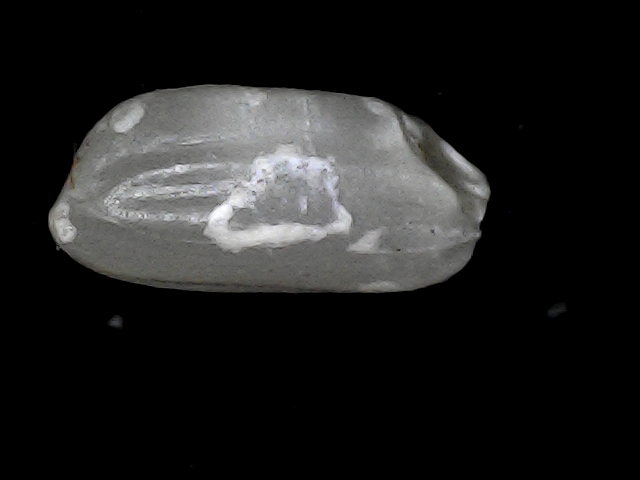
Rice variety: BD33